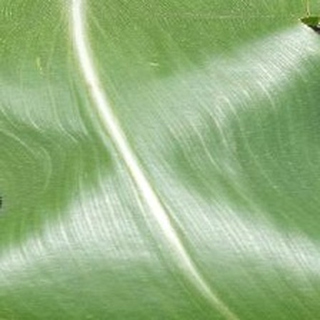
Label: healthy_corn